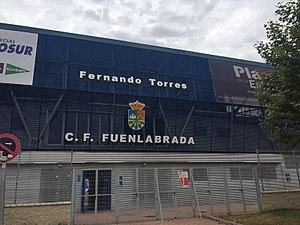
Le Stade Fernando Torres est un stade de football situé à Fuenlabrada. Il a été inauguré en septembre 2011 et peut accueillir 6 000 spectateurs.